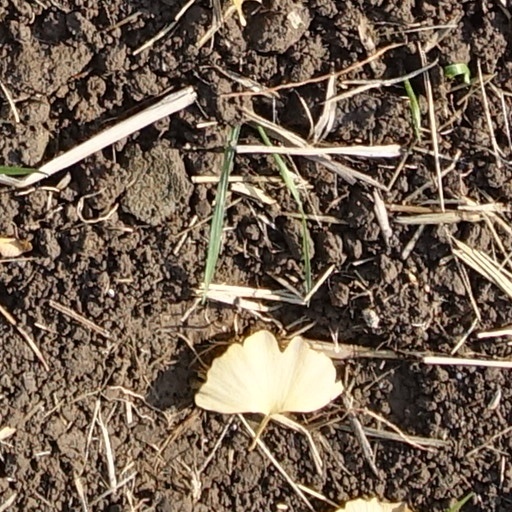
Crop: wheat